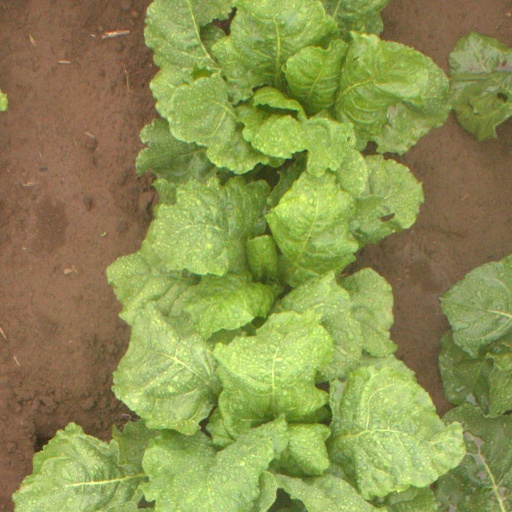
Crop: sugar beet